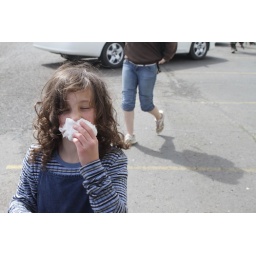
wounds from tripping over the log and face planting on her field trip hike.